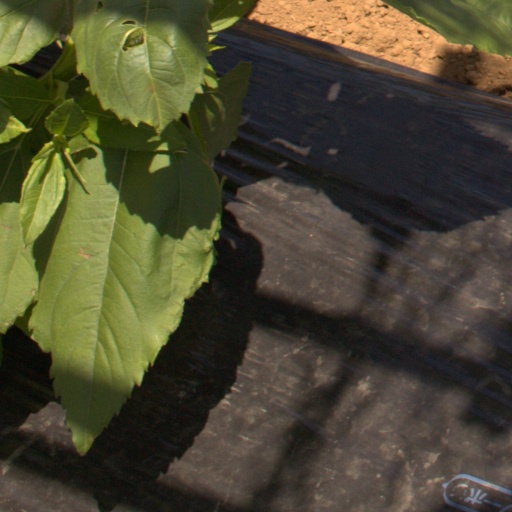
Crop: Jerusalem artichoke